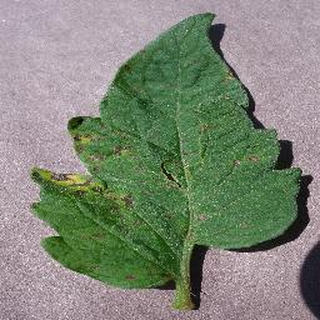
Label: tomato_septoria_leaf_spot